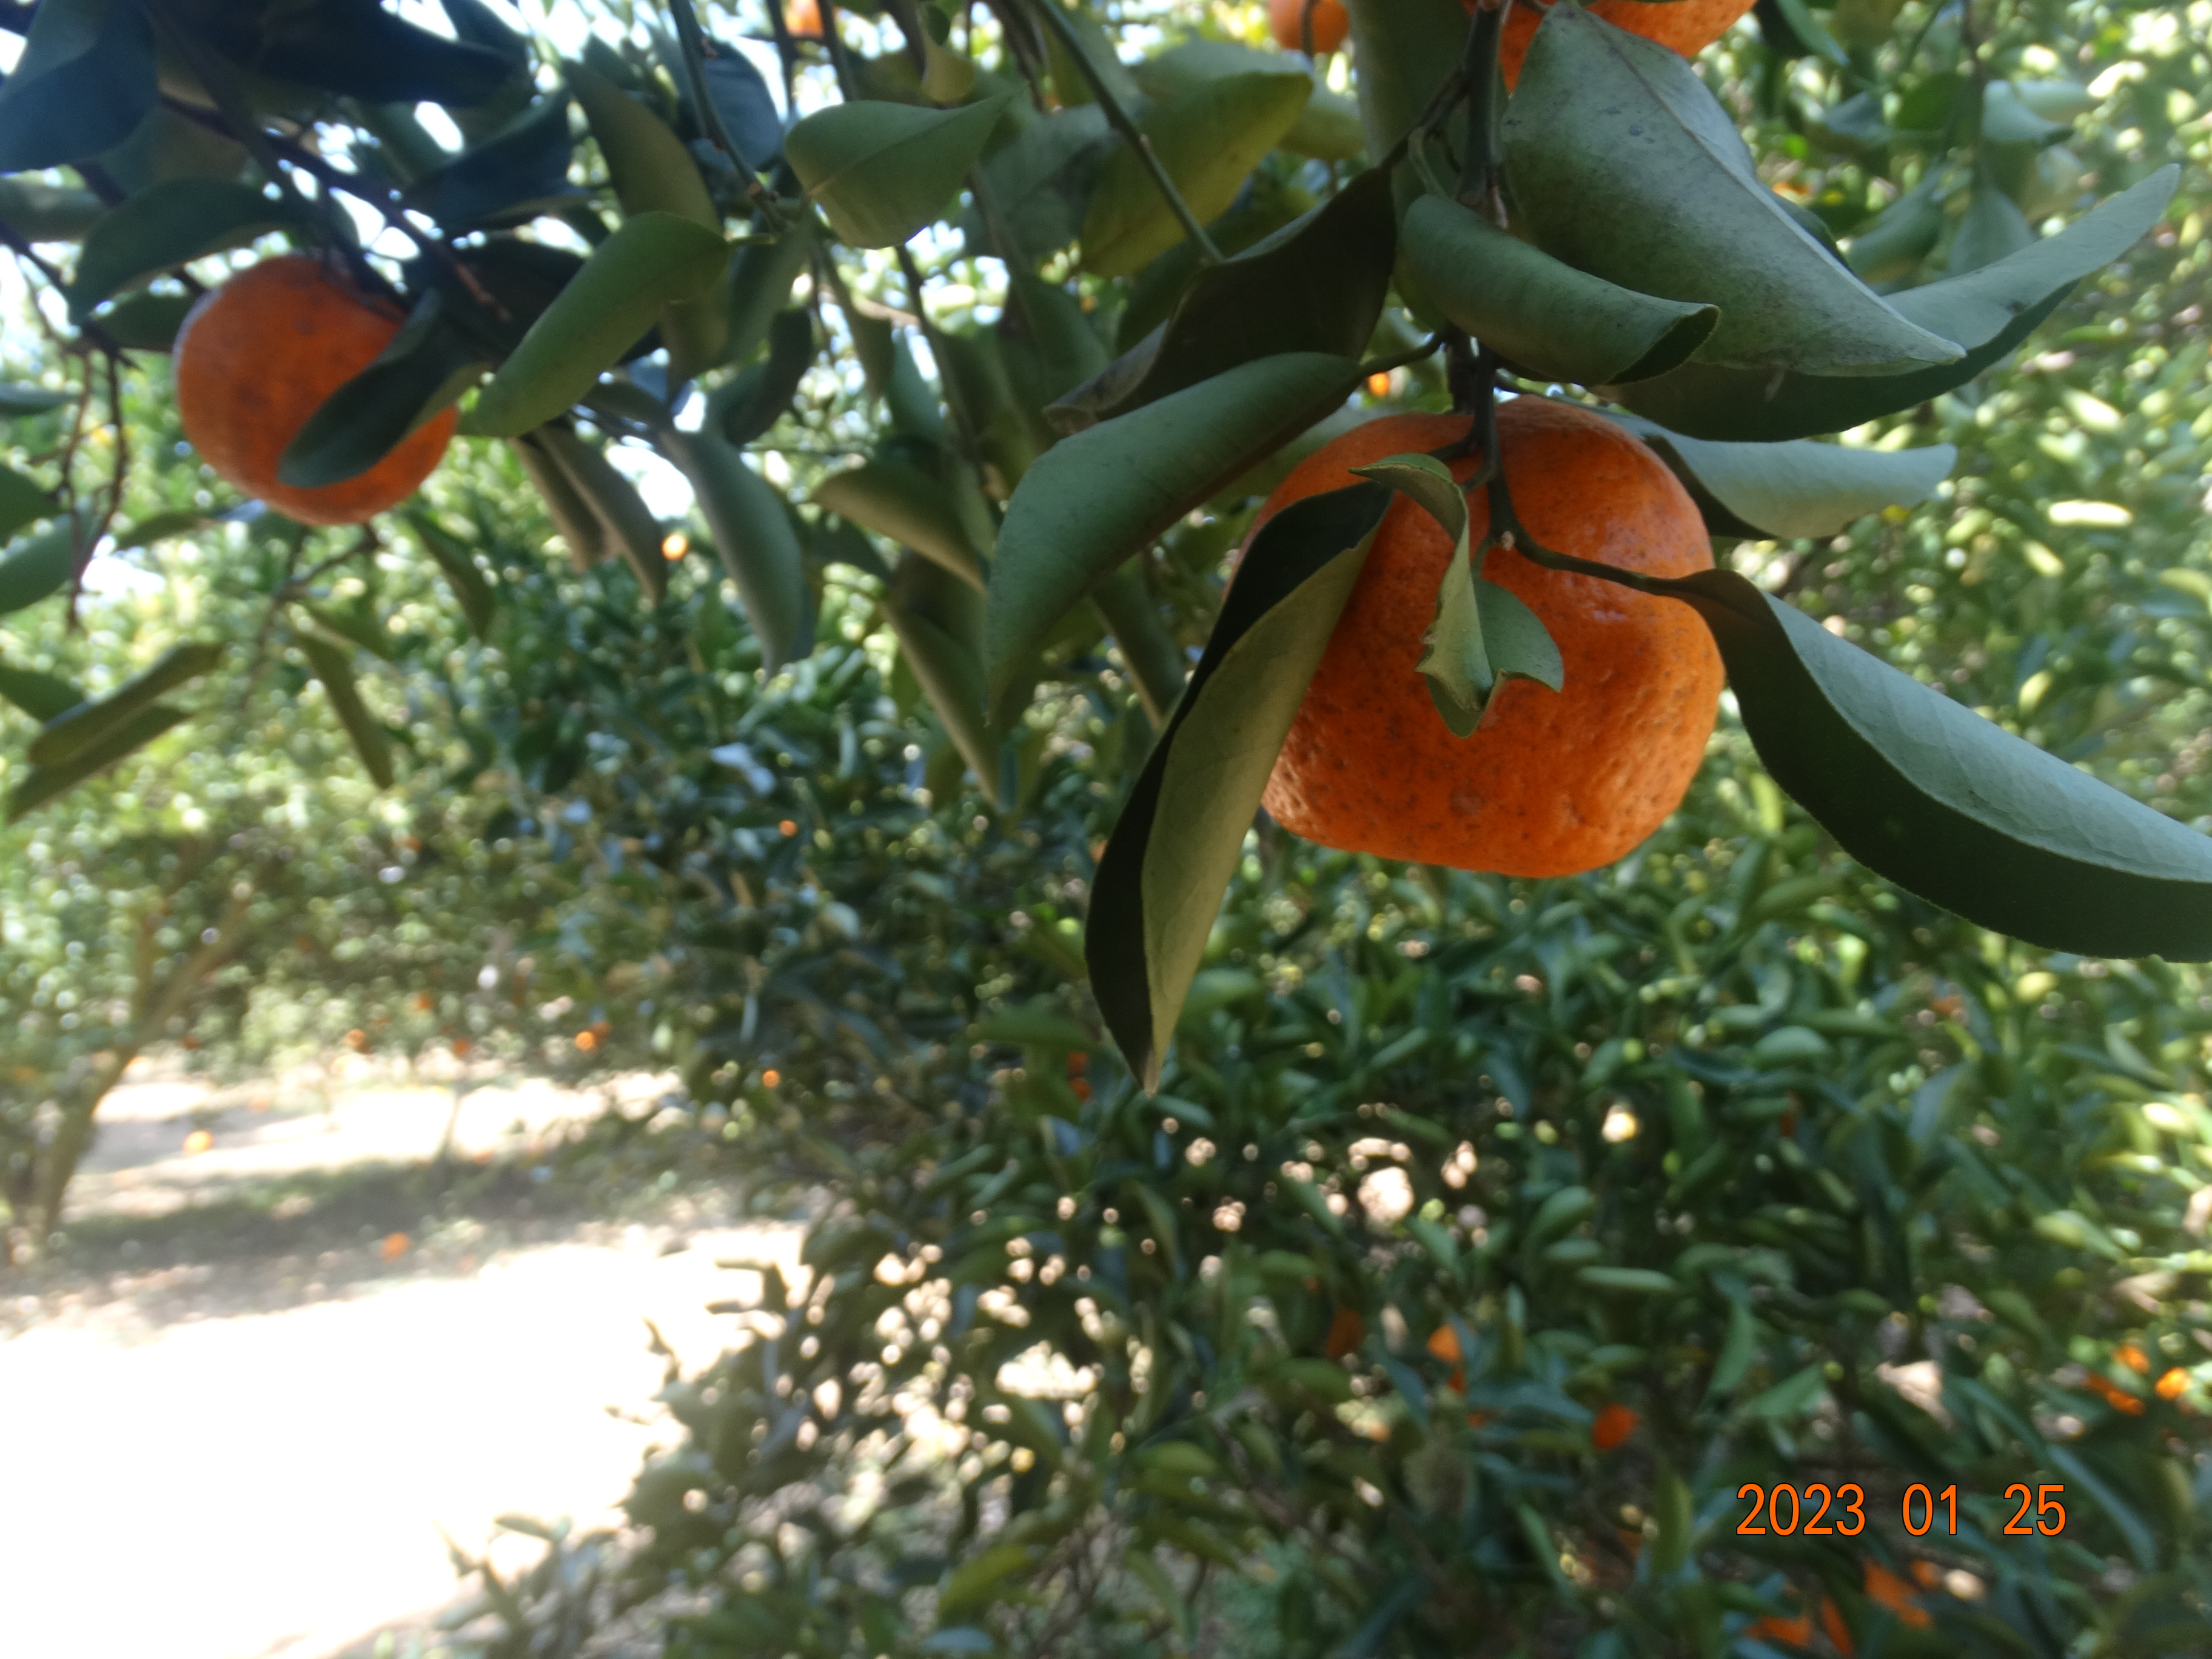
Citrus fruit variety: ponkan